Atka Island

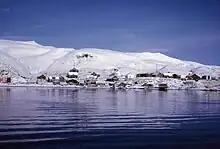
Atka village in winter

The Yakov E. Netsvetov School, named after Jacob Netsvetov, serves grades K-12. It is the only school of the Aleutian Region School District.